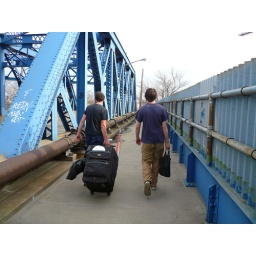
aaron and peter leading our boat over a bridge in the Bronx.